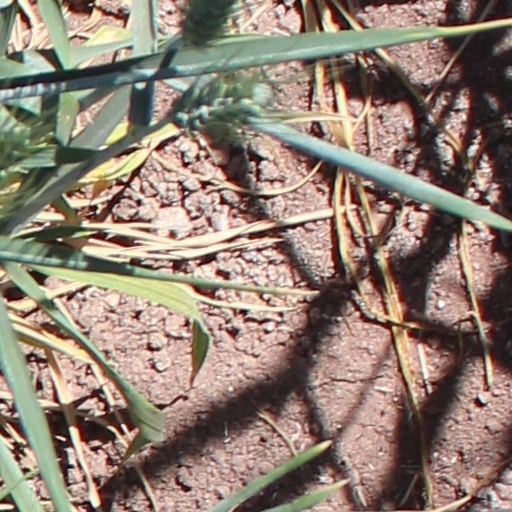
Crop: wheat